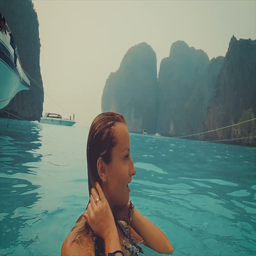
girl emerges from the water